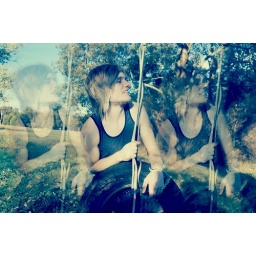
&lt;i&gt;And the cat's in the cradle and the silver spoon. Little boy blue and the man in the moon.&lt;/i&gt;